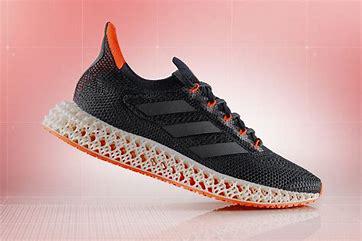
Brand: Adidas
Model: 4D